History of Constantinople

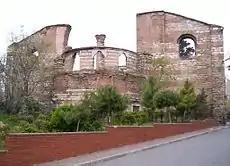
Monastery of Stoudios, the main stronghold of the iconoclasts

Most of the most important monuments of Constantinople — the Halki Gate (Halka), which served as the main entrance to the Imperial Palace, the Senate and the Imperial Library, luxurious palaces of the nobility, the Baths of Zeuxippus(where the most valuable works of art were brought from all over the Roman Empire), the Hagia Sophia and the residence of the Patriarch, the Hippodrome and Milius (or Miliarium) — were attached to the Augusteon Square. Paved with marble slabs, the Forum of Constantine was richly decorated with columns (in the center rose the famous column of Constantine the Great), porticoes and triumphal arches. Nearby were a large bakers' market and the "Valley of Tears" alley, where slaves were traded. The square Bull Forum (or Bull Square) was adorned with a triumphal arch and the Basilica of Theodosius. From there, the Mesa branched off in two directions — the main road went to the west, to the Golden Gate, and continued into the Roman Egnatian Way; the other part of the Mesa went to the northwest, to the Adrianople (or Charisian) Gate. In the center of the Forum of the Crow stood a huge bronze figure of a bull brought from Pergamum, whose belly served as a furnace in which criminals condemned to such a painful death were burned.